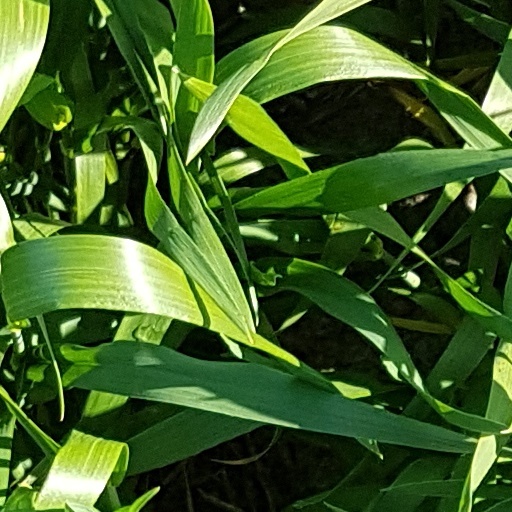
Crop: wheat